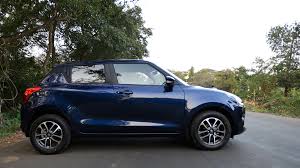
Label: noambulance